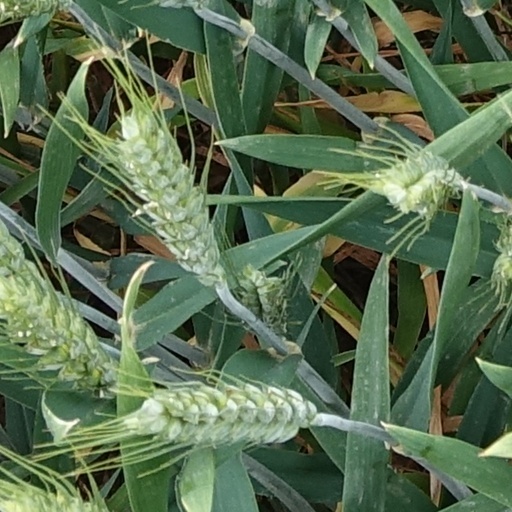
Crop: wheat